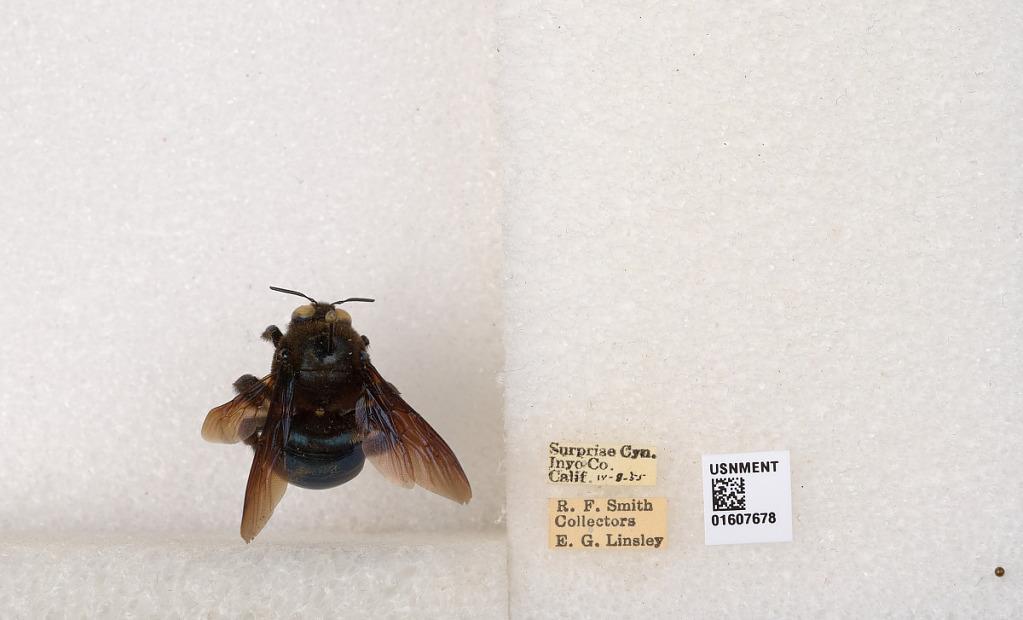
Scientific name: Xylocopa (Xylocopoides) californica arizonensis Cresson
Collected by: R. Smith & E. Linsley
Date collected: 1955-4-8
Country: United States
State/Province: California
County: Inyo
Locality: Surprise Canyon
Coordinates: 36.1005, -117.201